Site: brandenburg
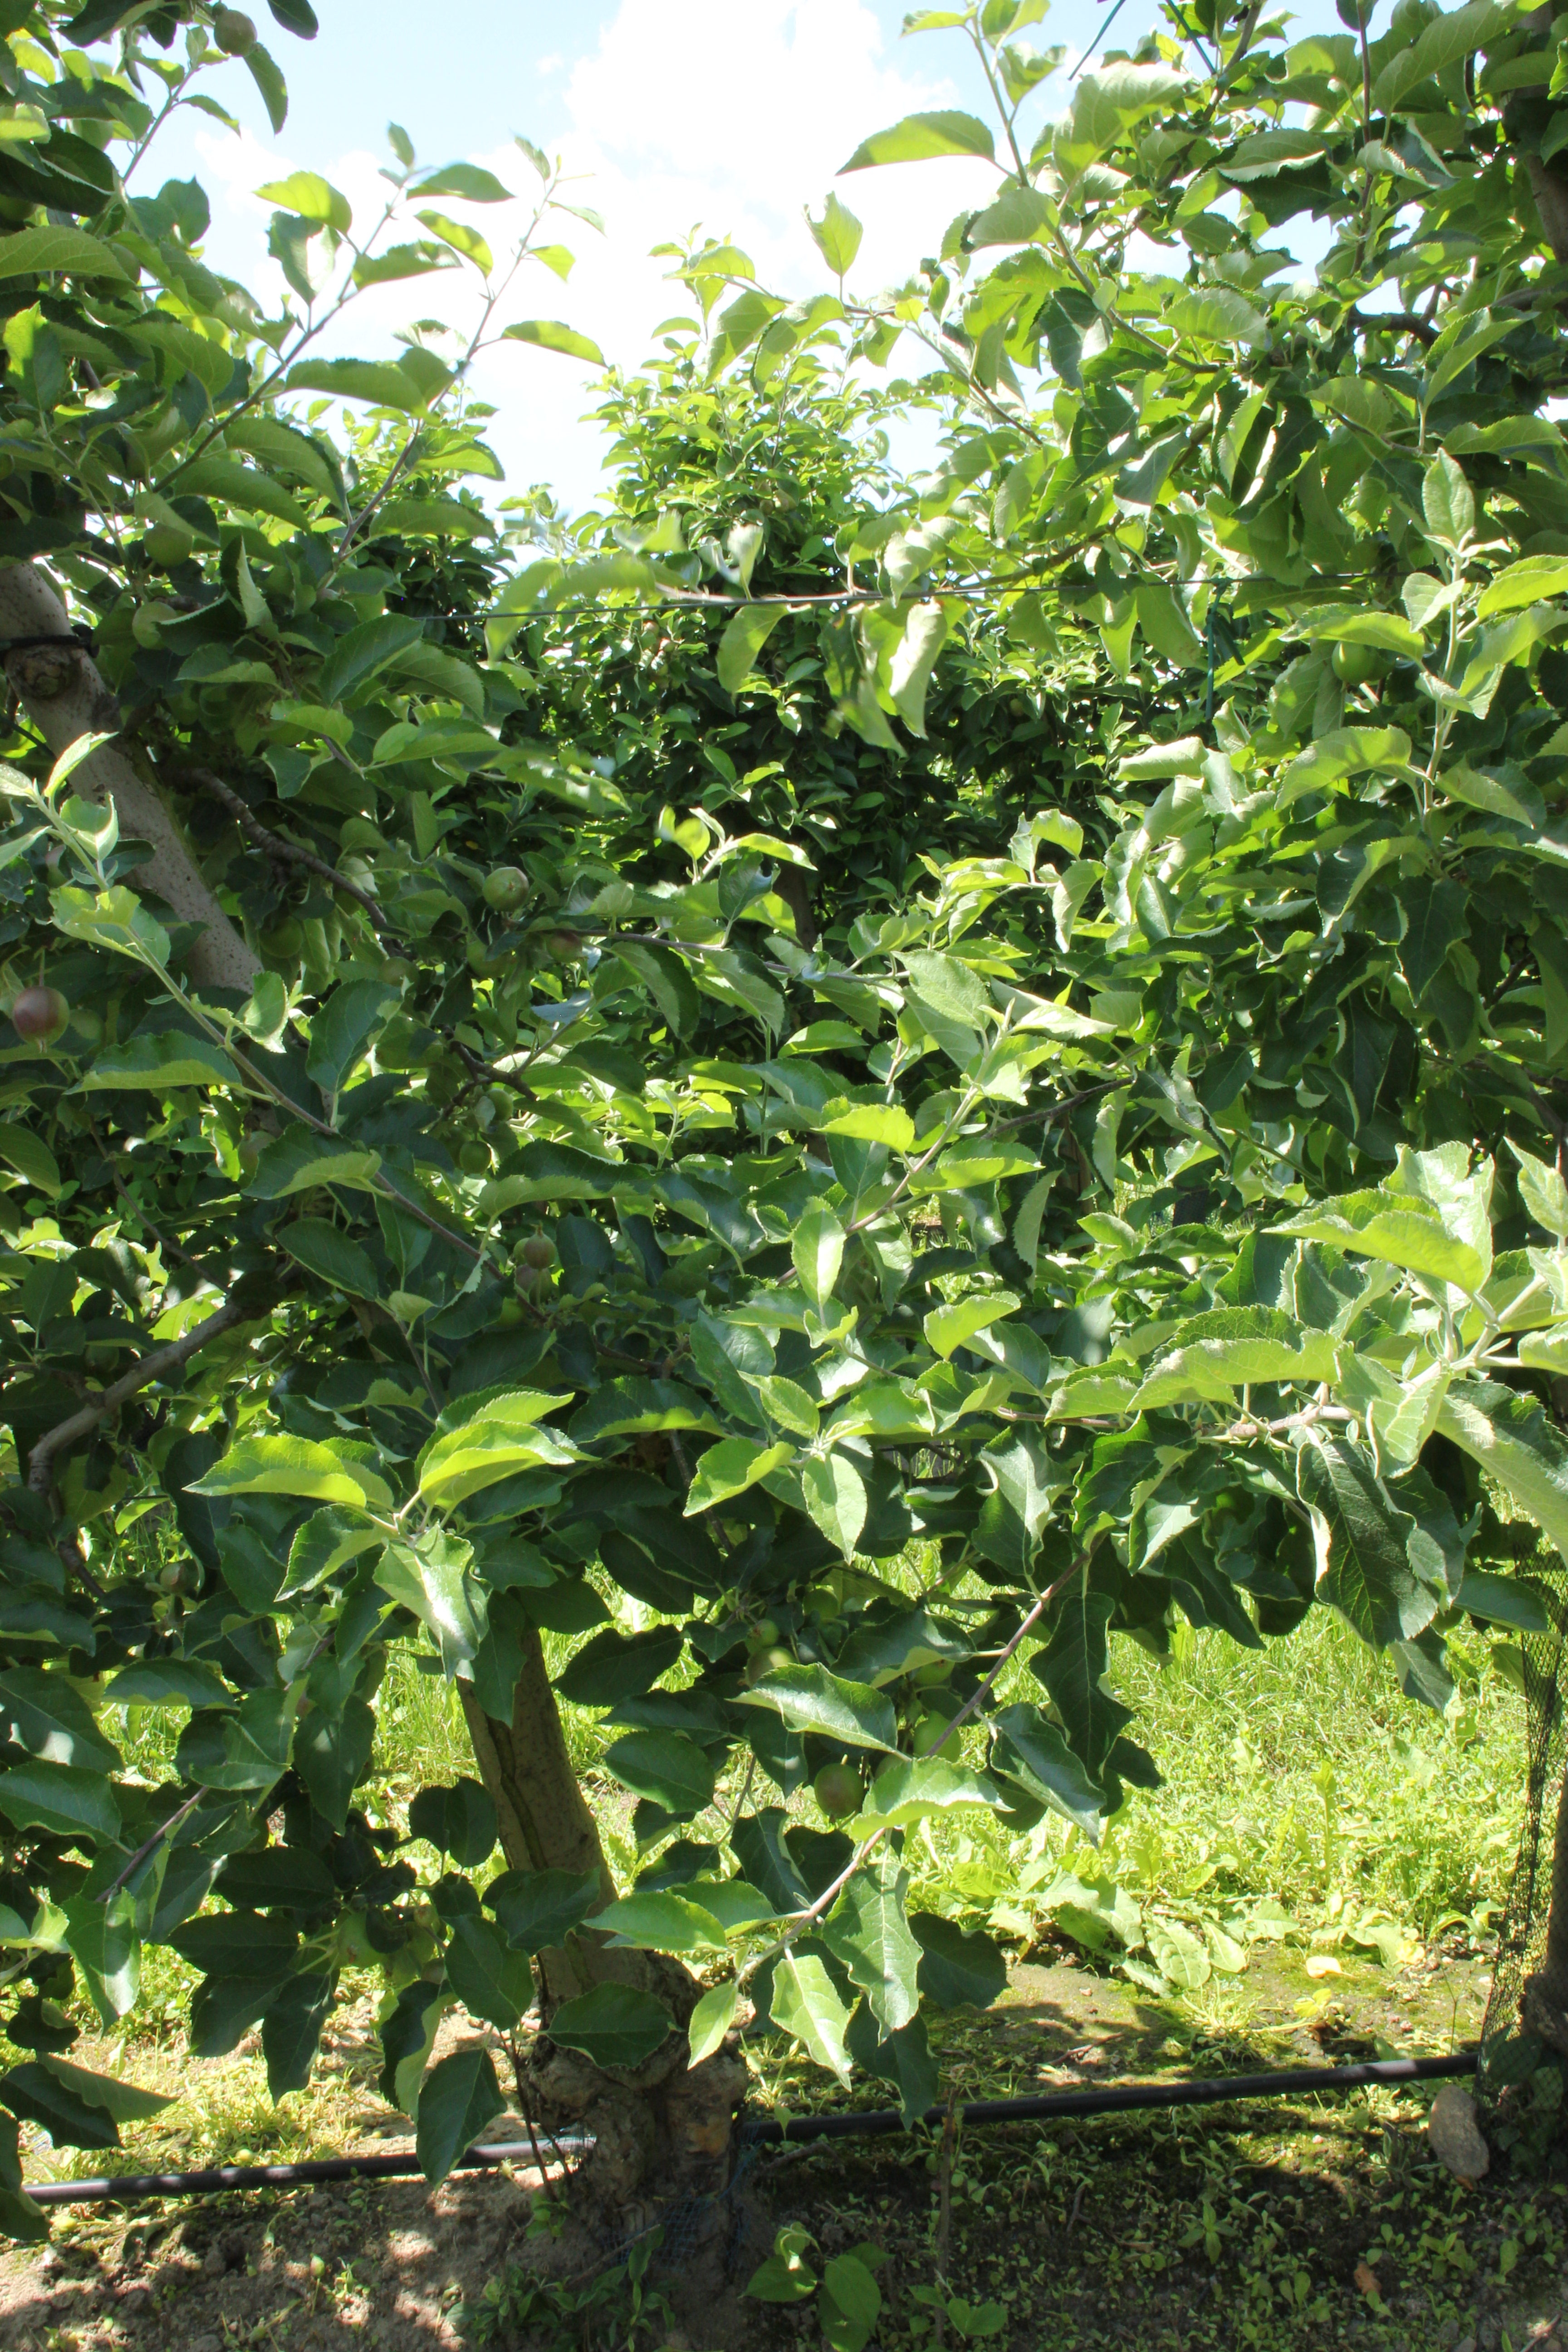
Growth stage (BBCH 73): Development of fruit